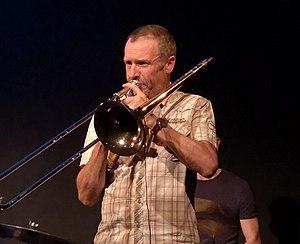
Phil Abraham en concert. L'An Vert, Liège 13/10/2018
Phil Abraham, aussi appelé le « Chet Baker du trombone », né le 2 juin 1962, est un tromboniste autodidacte, considéré comme l’un des plus grands jazzmen de Belgique.